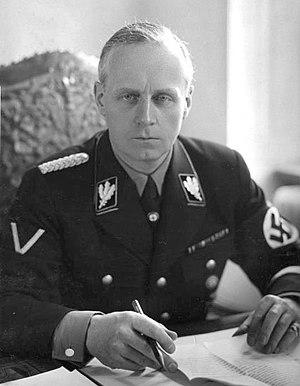
Joachim von Ribbentrop, né le 30 avril 1893 à Wesel et exécuté le 16 octobre 1946 à Nuremberg, est un homme politique et diplomate allemand. Membre du NSDAP, il est ambassadeur d'Allemagne au Royaume-Uni entre 1936 et 1938, puis ministre des Affaires étrangères entre 1938 et 1945 sous le Troisième Reich. Il est à l'été 1939 le signataire du traité de non agression entre l'Union soviétique et l'Allemagne nazie connu sous le nom de pacte Ribbentrop-Molotov, qui prend fin de facto deux ans plus tard avec l'opération Barbarossa.
Le Pacte germano-soviétique était un accord signé le 23 août 1939 entre l'Union soviétique et l'Allemagne nazie, respectivement représentées par le ministre des Affaires étrangères soviétique Vyacheslav Molotov et le ministre des Affaires étrangères allemand Joachim von Ribbentrop. Le traité incluait un renoncement à la guerre entre les deux pays. En plus de dispositions de non-agression, le traité contenait un protocole secret divisant plusieurs pays d'Europe orientale entre les deux parties.
L’accord commercial germano-soviétique était un accord économique entre l'Union soviétique et l'Allemagne nazie où l'Union Soviétique obtenait un crédit de 200 millions de Reichsmark sur 7 ans avec un taux d'intérêt effectif de 4,5 %. La ligne de crédit devait être utilisée au cours des deux années suivantes pour l'achat de biens d'équipement en Allemagne et devait être remboursée, à partir de 1946, par la fourniture de matières premières soviétiques. Cet accord fut la première étape vers l'amélioration des relations entre l'Union soviétique et l'Allemagne. Le lendemain de la conclusion de l'accord, l'Union soviétique se trouva engagée dans des combats contre le Japon, dans une campagne militaire victorieuse de quatre semaines en Extrême-Orient. Le pacte germano-soviétique fut signé quatre jours après cet accord, ce dernier revigorant les relations économiques germano-soviétiques qui périclitaient, puis fut adapté et étendu avec l'accord commercial germano-soviétique de février 1940 et l'accord germano-soviétique relatif aux frontières et au commerce en janvier 1941.